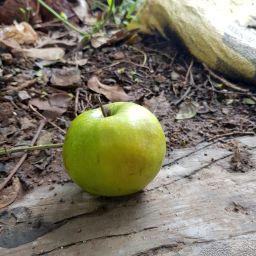
Fruit: Apple
Quality: Good